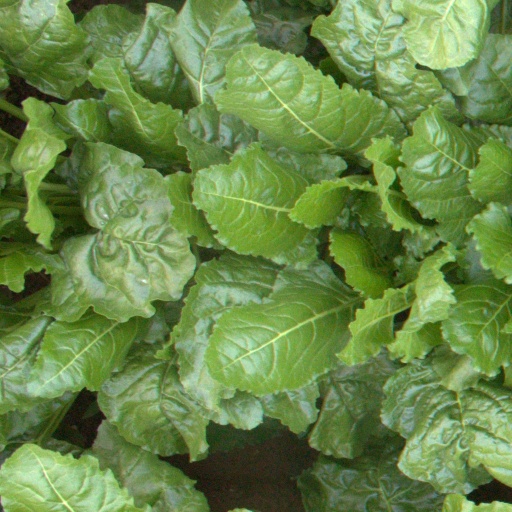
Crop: sugar beet